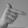
ASL letter: T